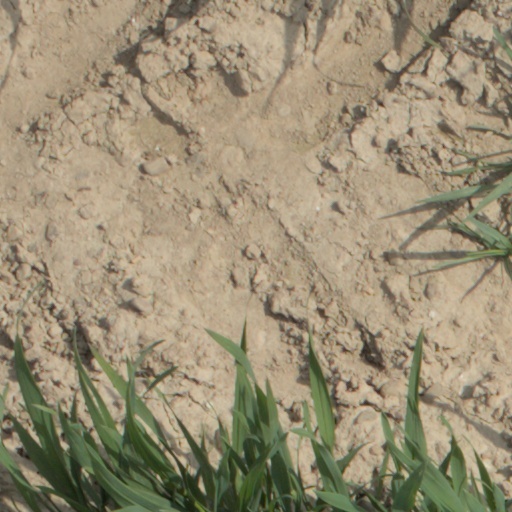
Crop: wheat